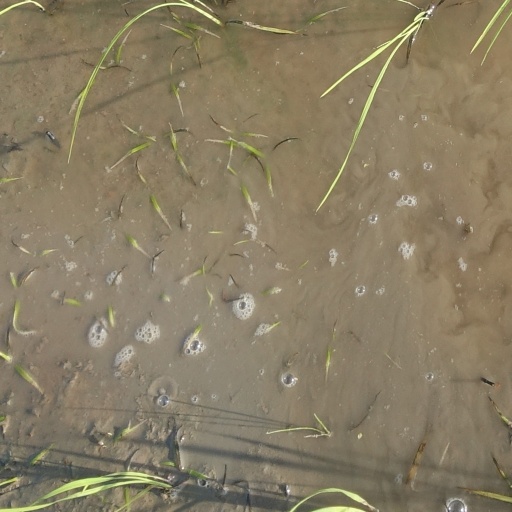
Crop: rice